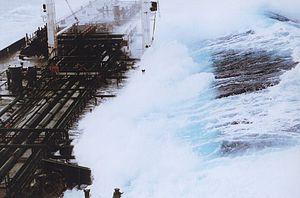
Photo d'une vague scélérate montant sur un navire-citerne d'une hauteur de 20 mètres, la vague scélérate frappe sur le côté tribord le pétrolier ""OVERSEAS CHICAGO"" en direction sud de Valdez, en Alaska. Photo n ° 1 de la séquence. Alaska, golfe d'Alaska.."